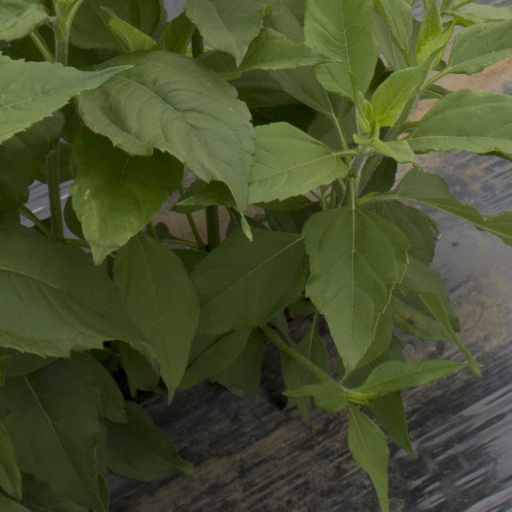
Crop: Jerusalem artichoke